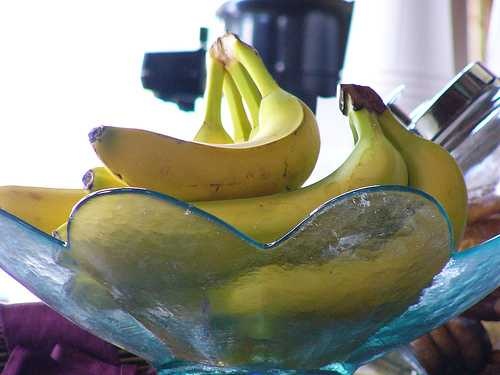
Label: Banana